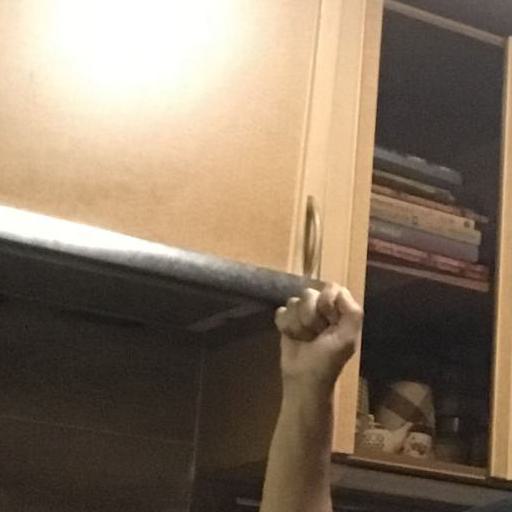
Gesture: fist